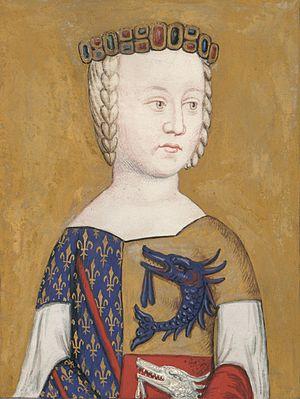
Anne de Forez
Le comté de Forez était un ancien fief comtal correspondant à peu près à l'actuel département de la Loire. Son nom dérive de celui de la ville de Feurs, l'antique forum segusiavorum.
Ceci est une liste des dames, puis duchesses de Bourbon à partir de 1327. Le titre régulier est éteint depuis 1830.